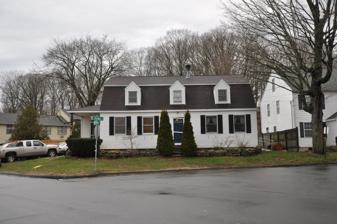
Building: Thomas Harrison House (Branford, Connecticut)
Country: United States of America
Year built: 1725
Historic house in Connecticut, United States United States historic place Thomas Harrison House U.S. National Register of Historic Places U.S. Historic district Contributing property Show map of Connecticut Show map of the United States Location 23 N. Harbor St., Branford, Connecticut Coordinates 41°16′34″N 72°49′23″W / 41.27611°N 72.82306°W / 41.27611; -72.82306 Area less than one acre Built c. 1725 ( 1725 ) Architectural style Georgian, Vernacular Georgian Part of Canoe Brook Historic District ( ID02000335 ) MPS Colonial Houses of Branford TR NRHP reference No. 88002644 Significant dates Added to NRHP December 01, 1988 Designated CP April 11, 2002 The Thomas Harrison House is a historic house at 23 North Harbor Street in Branford, Connecticut .   Probably built before 1723, it is one of the town's small number of surviving 18th-century houses, that is further distinctive because of its gambrel roof .  The house was listed on the National Register of Historic Places in 1988. Description and history The Thomas Harrison House is located west of Branford Center, in the Canoe Brook residential area.  It is located at the northwestern corner of Bradley and North Harbor Streets, and is angled to face the junction.  It is a 1 + 1 ⁄ 2 -story wood-frame structure, with a gambrel roof and clapboarded exterior.  Its main facade is five bays wide, and the front roof face is pierced by three gabled dormers.  The house originally had a large central chimney, which (at least above the roof) has been replaced by a modern metal stovepipe.  The main facade is symmetrical, with sash windows arranged around the main entrance, which is simply framed.  An ell extends to the west of the main block. The house was probably built sometime before 1723, when a recently built house frame is mentioned in a real estate transaction granting the property to Thomas Harrison from his father's estate.  It is one of a small number of 18th-century houses in Branford, and is unusual for the gambrel-roofed center chimney form, where most other period houses in the town are two full stories and have end chimneys. The Harrisons were prominent local landowners. See also Swain-Harrison House , known also as Harrison House and Museum , which is also NRHP-listed in Branford National Register of Historic Places listings in New Haven County, Connecticut References